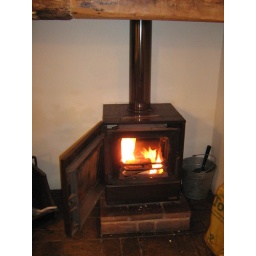
Parkray stove in kitchen burns well and is nice to have going while you dine.